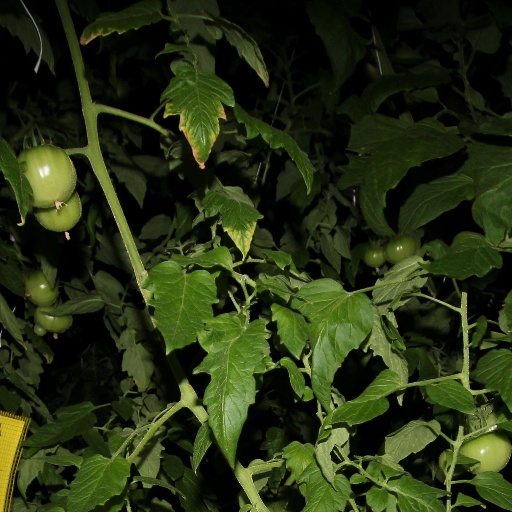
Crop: tomato